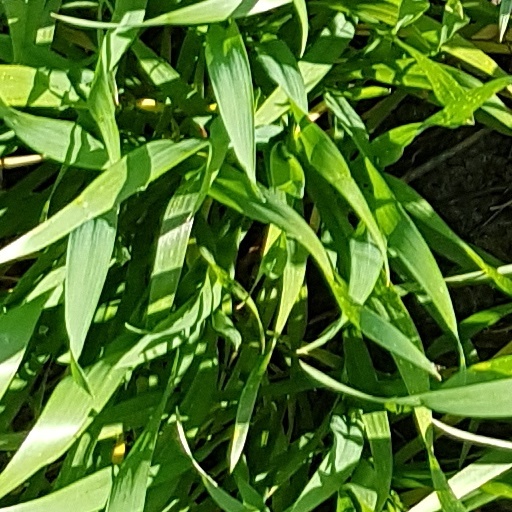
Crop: wheat